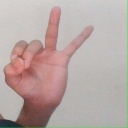
अक्षर: ण